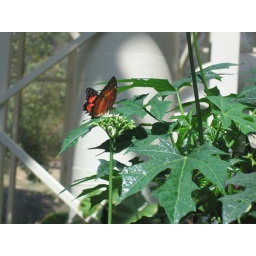
Butterfly photo - taken in the Calaway Gardens butterfly house